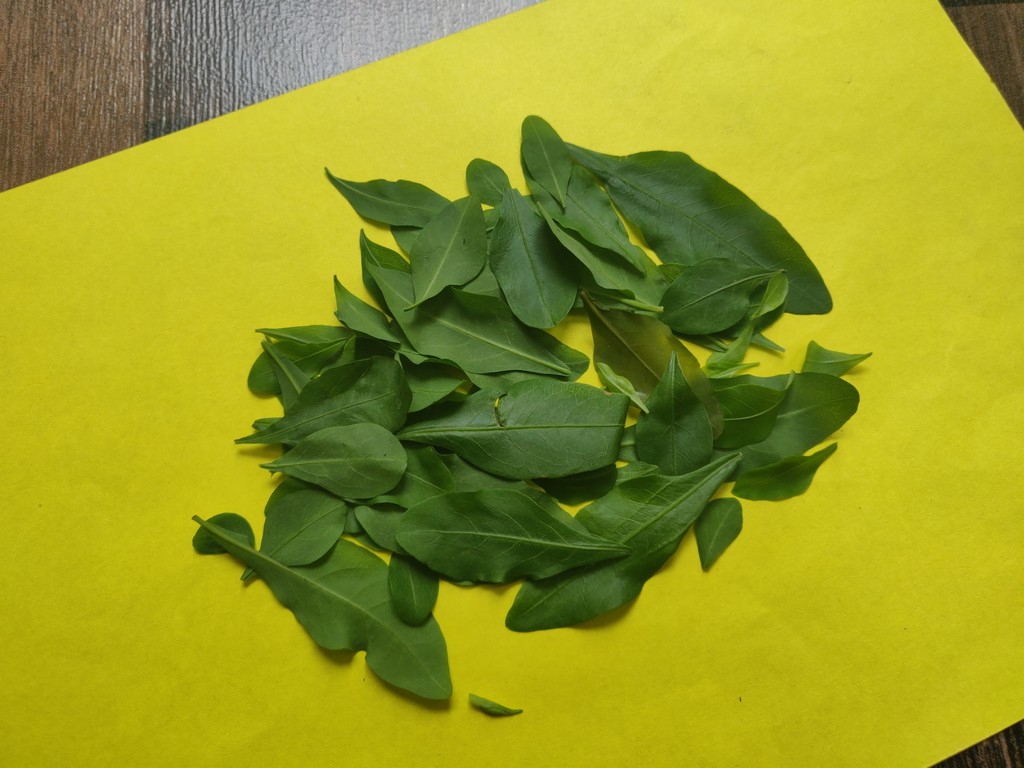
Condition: Healthy
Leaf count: multiple
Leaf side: unknown